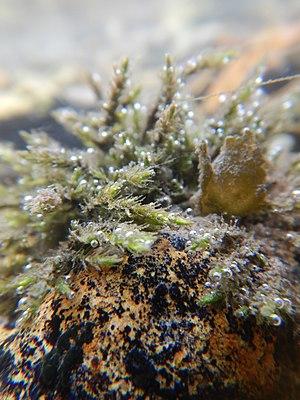
Vue de l'Embrienne, Vallée de l'Embrienne (dans les Sept Vallées dans le département du Pas-de-Calais, en Région Hauts-de-France, le 10 aout 2017 (première quinzaine du mois inhabituellement pluvieuse dans la région). Le fond de la rivière là où il n'est pas envasé est tapissé de morceaux de rognons de silex. A l'été 2017, certains segments de la première moitié de ce cours d'eau présentent des indices de pollution (tapis et filasses bactériennes, absence de plantes aquatiques, faible nombre d'invertébrés) et d'autres semblent très propres (mais avec peu de poissons et peu d'organismes animaux visibles). Remarque
L'Embrienne est un ruisseau puis une petite rivière du département Pas-de-Calais, dans la région Hauts-de-France et un affluent droit de la Créquoise, donc un sous-affluent du fleuve côtier la Canche.